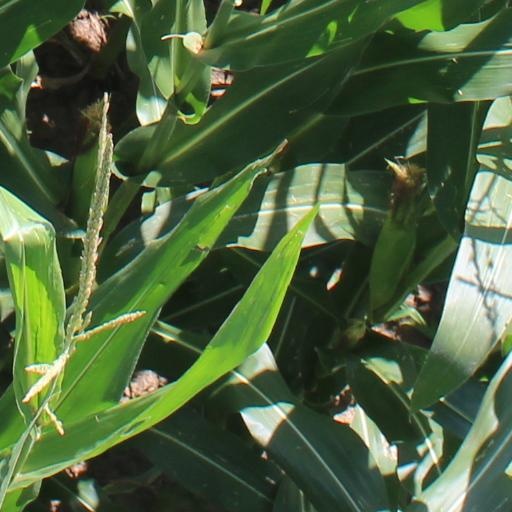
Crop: maize; corn